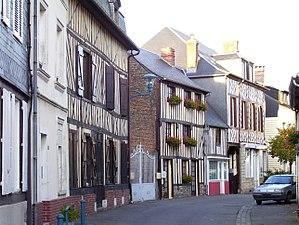
Lieurey est une commune française située dans le département de l'Eure, en région Normandie.